Siege of Arundel

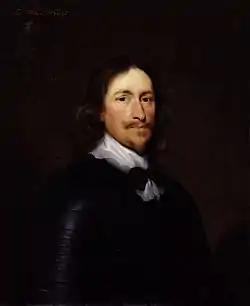
Sir William Waller, commander of the South-Eastern Association

Instructed by the Earl of Essex to retake Alton, then Arundel, Waller persuaded the London Bands to help him capture Alton on 13 December. When he asked for their help with Arundel, they refused, and were dismissed on 15 December. The Royalist garrison originally contained 800 infantry, and four troops of horse, withdrawn by Hopton prior to the siege. The governor, Colonel Joseph Bampfield, was an experienced soldier, who constructed additional earthwork defences to the north and south-west of the town, while bringing in provisions from the surrounding countryside. An attack on Bramber further to the east was repulsed by Sir Michael Livesey, and when Hopton learned of the loss of Alton, he immediately ordered him back to Arundel.